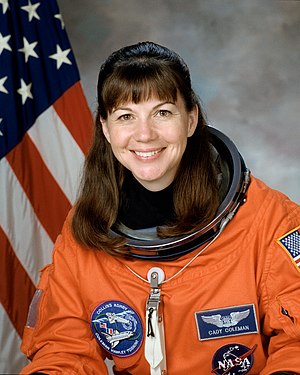
Catherine Coleman
Catherine G. Coleman er en amerikansk astronaut udtaget i astronautgruppe 14 den 5. december 1992.